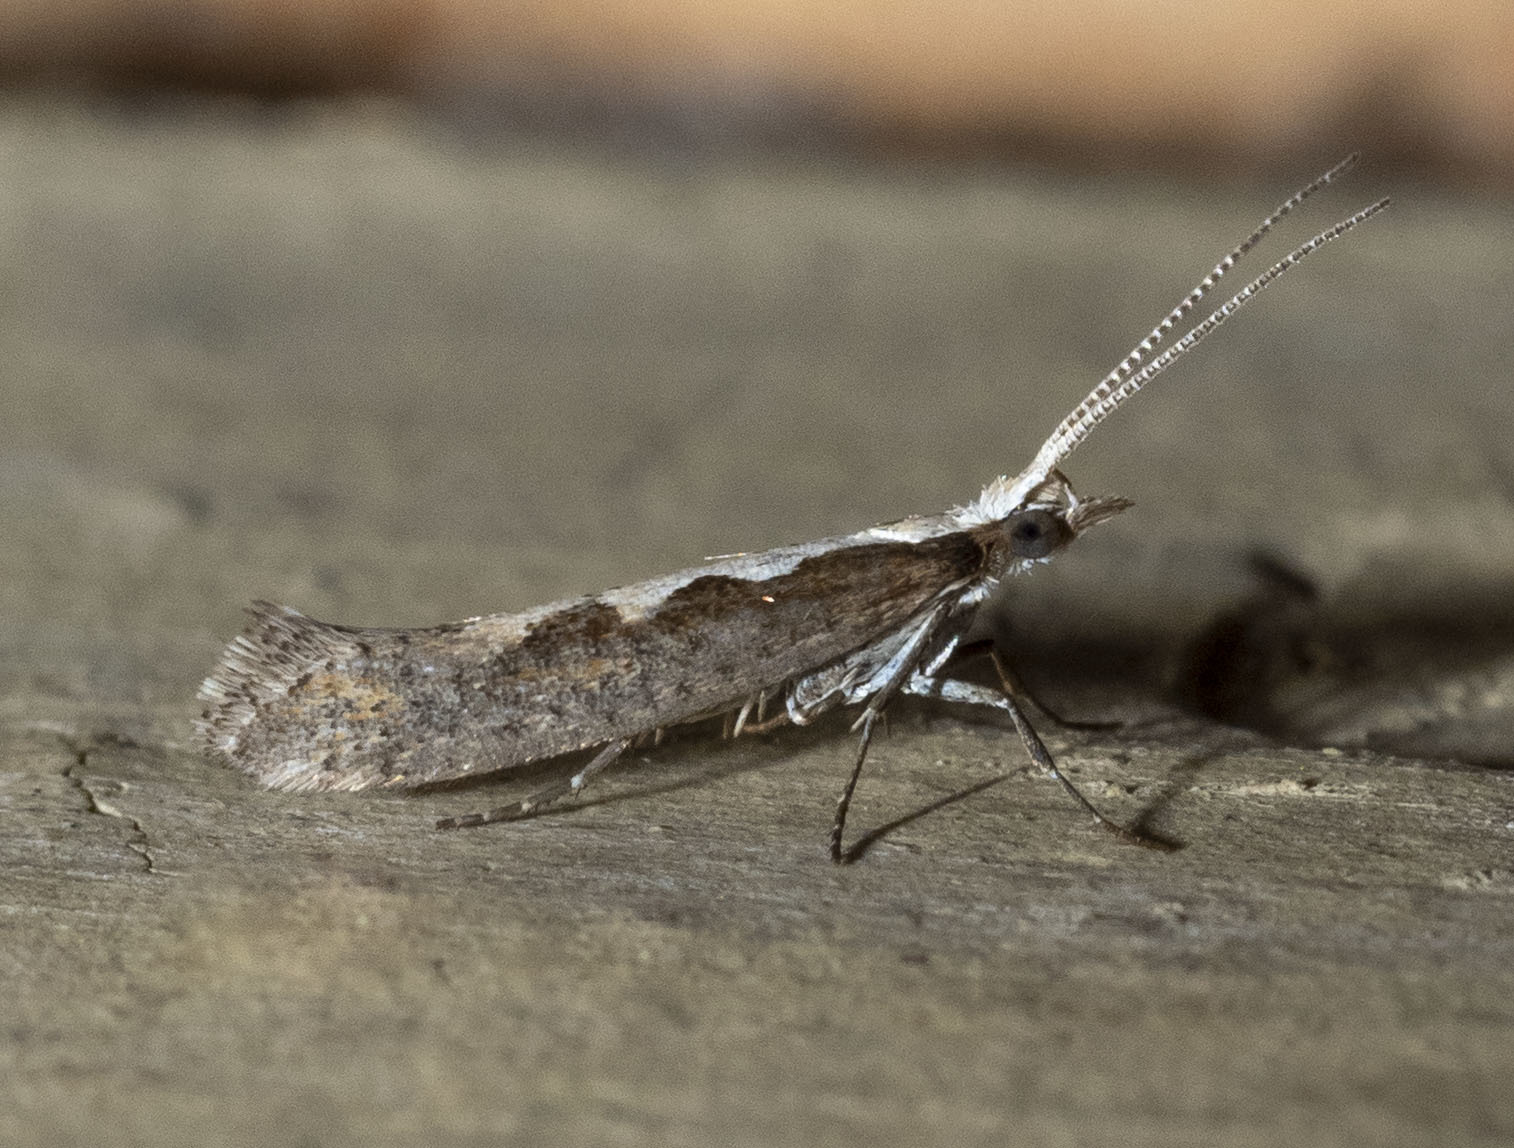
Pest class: diamondback_moth